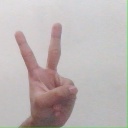
अक्षर: क